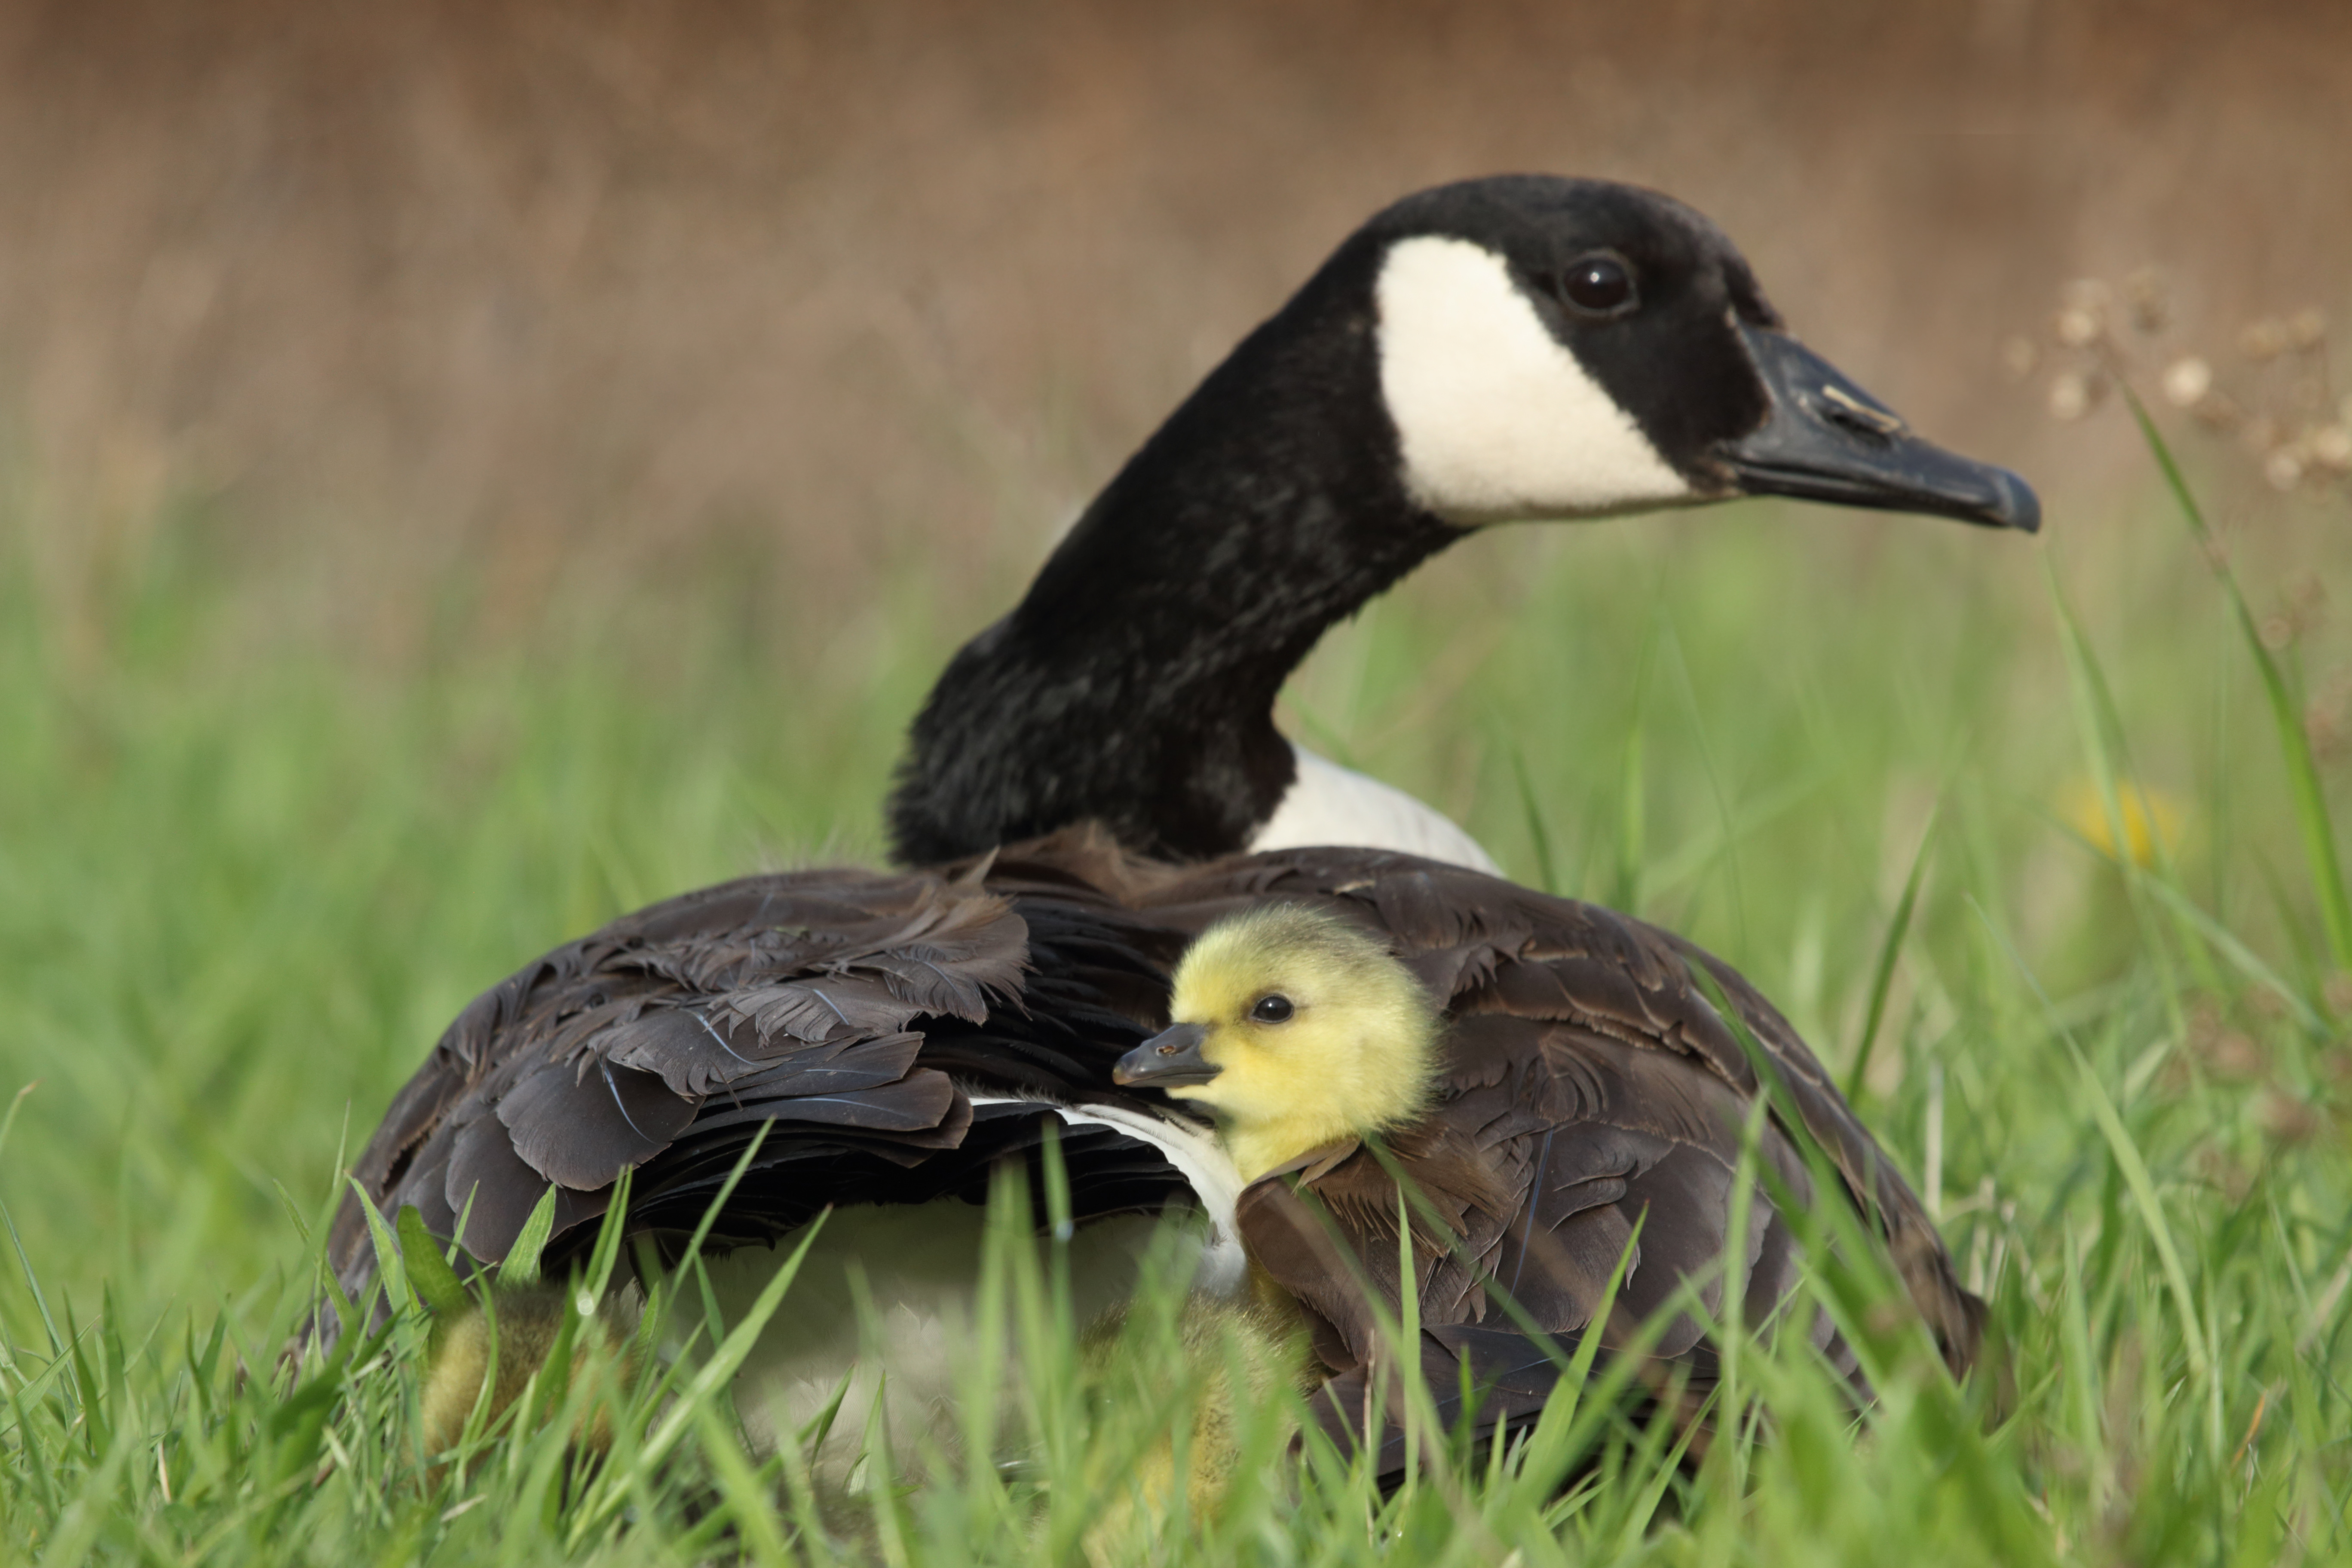
bird, wildlife, beak, fauna, duck, vertebrate, waterfowl, water bird, perching bird, ducks geese and swans